Martin Walser

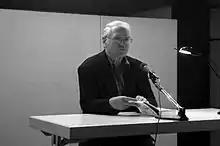
Walser at a reading in Germany, 1992

The book became a huge success, which enabled Walser to work as a freelance author and reside in Friedrichshafen. In 1958 Walser lived in the U.S. for three months and participated in the Harvard International Seminary. He returned to the U.S. several times, invited by American universities to observe political conditions there.